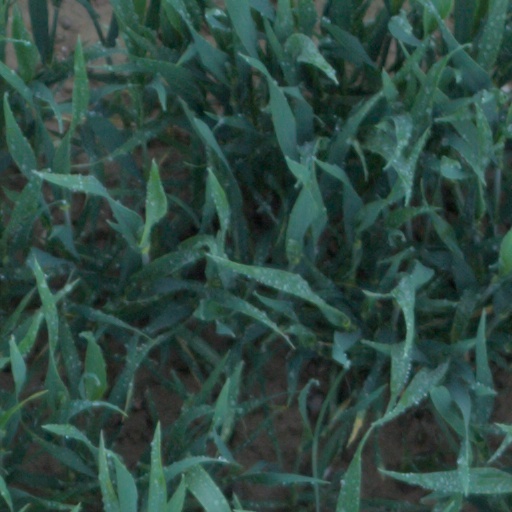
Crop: wheat